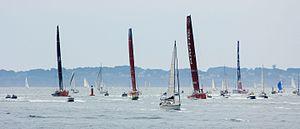
Course in-port de la Volvo Ocean Race à Lorient
La Volvo Ocean Race 2014-2015 est la douzième édition de la Volvo Ocean Race. Cette course à la voile autour du monde en équipage et par étapes est réservée aux monocoques. Cette édition 2014-2015 voit s'affronter sept équipages dans 19 manches, dont 10 régates côtières et 9 étapes en haute mer. Le départ est donné le 4 octobre 2014 à Alicante en Espagne, et l'arrivée sera effectuée le 27 juin 2015 à Göteborg, en Suède. Elle est remportée par le voilier Emirati Abu Dhabi Ocean Racing skippé par Ian Walker.